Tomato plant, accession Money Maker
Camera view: horizontal (90 deg, fisheye); turntable rotation: 120 degrees
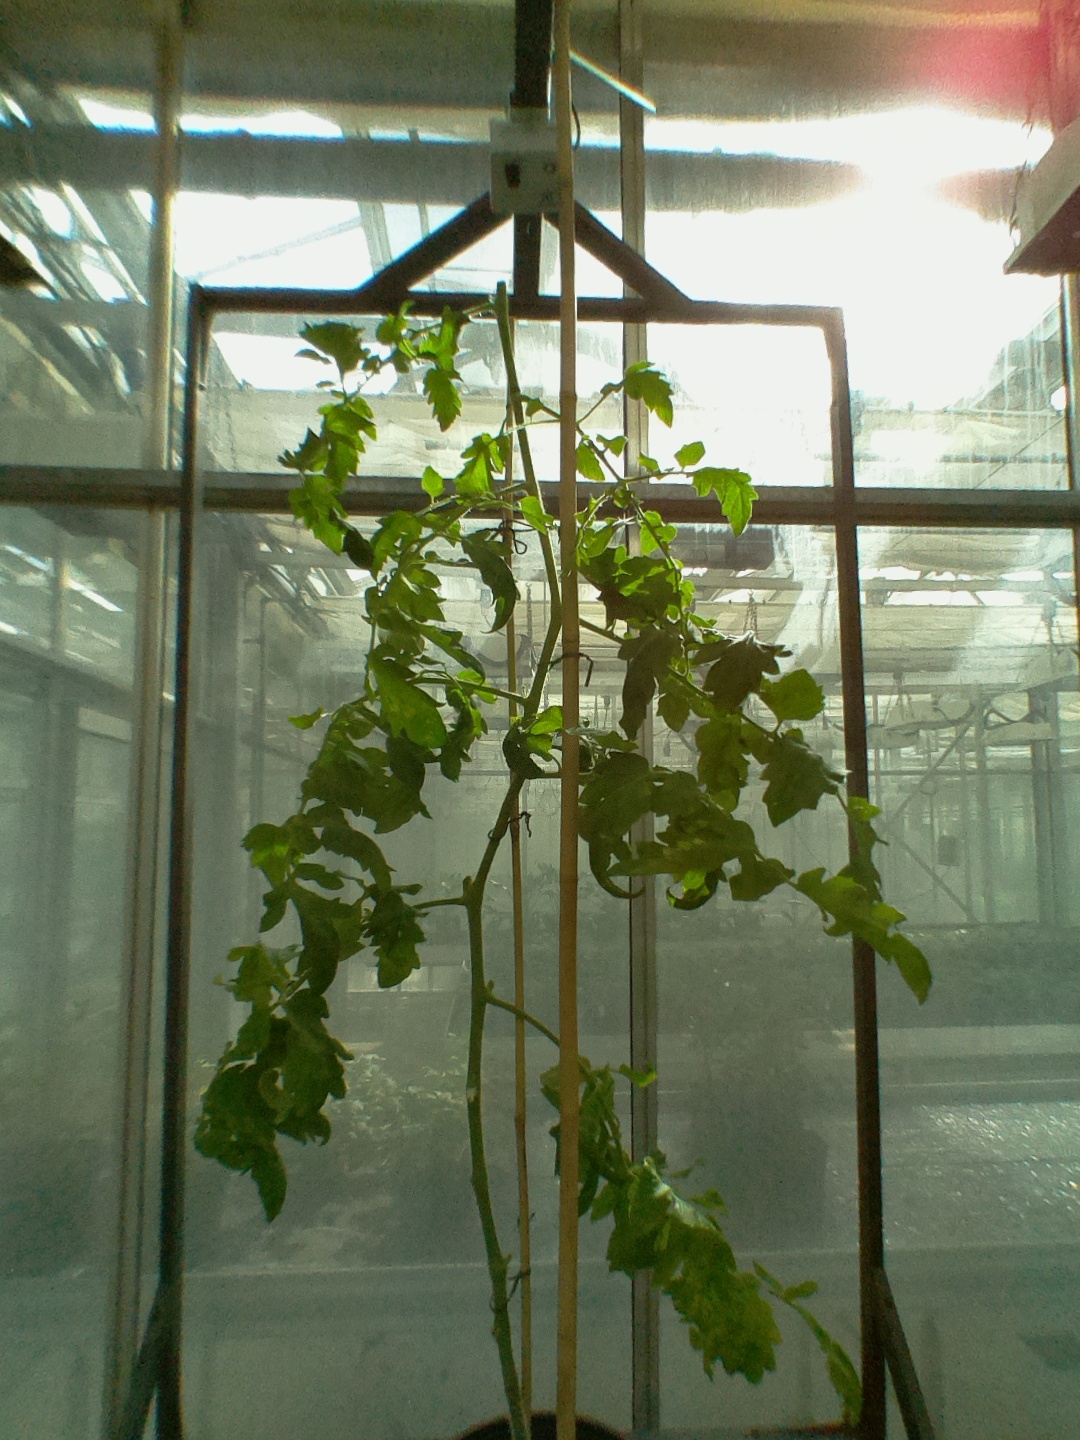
BBCH growth stage 73: 30%-40% of final fruit size